Glutathione reductase

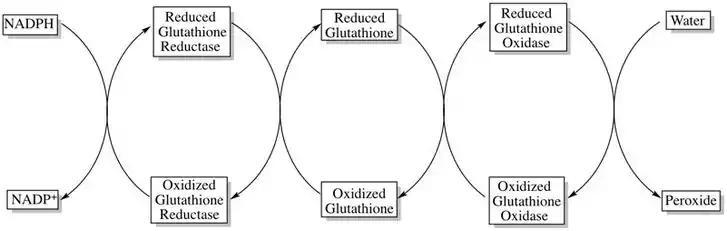
Reduced glutathione reductase, glutathione peroxidase and glutathione interact to reduce hydrogen peroxide to water, in order to protect the cell from oxidative damage. The rightmost arrow is reversed; it should be pointing up not down.

Glutathione reductase from human erythrocytes is a homodimer consisting of 52kDa monomers, each containing 3 domains. GR exhibits single sheet, double layered topology where an anti-parallel beta-sheet is largely exposed to the solvent on one face while being covered by random coils on the other face. This includes and NADPH-binding Domain, FAD-binding domain(s) and a dimerization domain. Each monomer contains 478 residues and one FAD molecule. GR is a thermostable protein, retaining function up to 65 °C.